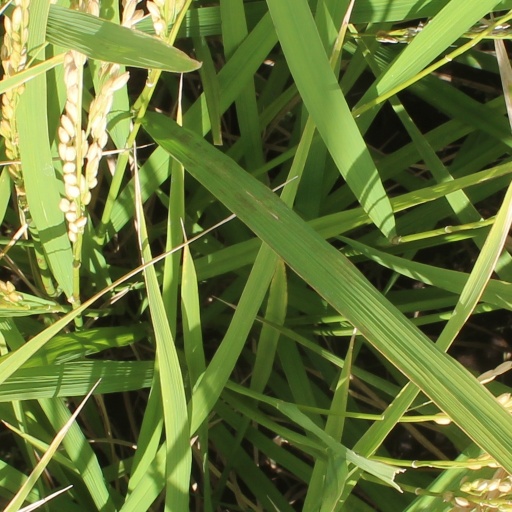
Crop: rice